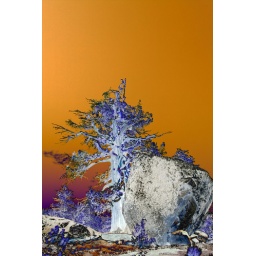
the tree by the rock 1